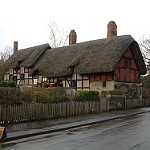
Scene: Outdoor